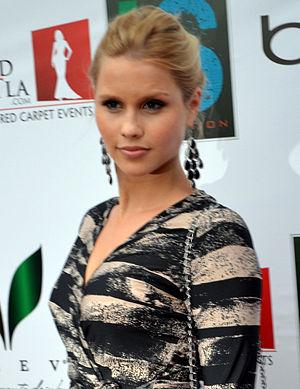
Claire Holt est une actrice américano-australienne née le 11 juin 1988 à Brisbane dans le Queensland.